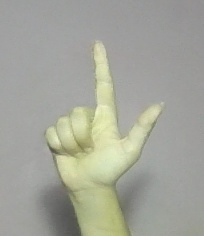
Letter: laam